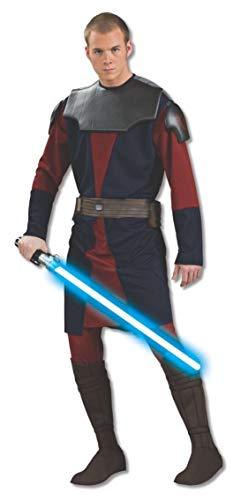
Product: Rubie's Costume Co. Men's Star Clone Wars Deluxe Anakin Skywalker Costume
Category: Clothing, Shoes & Jewelry | Costumes & Accessories | Men | Costumes & Cosplay Apparel | Costumes
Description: Rubie's has star wars costumes and accessories in styles and sizes from every movie, deck out your entire group in costumes from a galaxy far, far away.
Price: $32.29 - $99.50